Lignum nephriticum

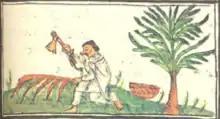
A depiction of "coatli" ("Eysenhardtia polystachya") being harvested by an Aztec man in the Florentine codex

Lignum nephriticum (Latin for "kidney wood") is a traditional diuretic that was derived from the wood of two tree species, the narra ("Pterocarpus indicus") and the Mexican kidneywood ("Eysenhardtia polystachya"). The wood is capable of turning the color of water it comes in contact with into beautiful opalescent hues that change depending on light and angle, the earliest known record of the phenomenon of fluorescence. Due to this strange property, it became well known in Europe from the 16th to the early 18th century. Cups made from "lignum nephriticum" were given as gifts to royalty. Water drunk from such cups, as well as imported powders and extracts from "lignum nephriticum", were thought to have great medicinal properties.